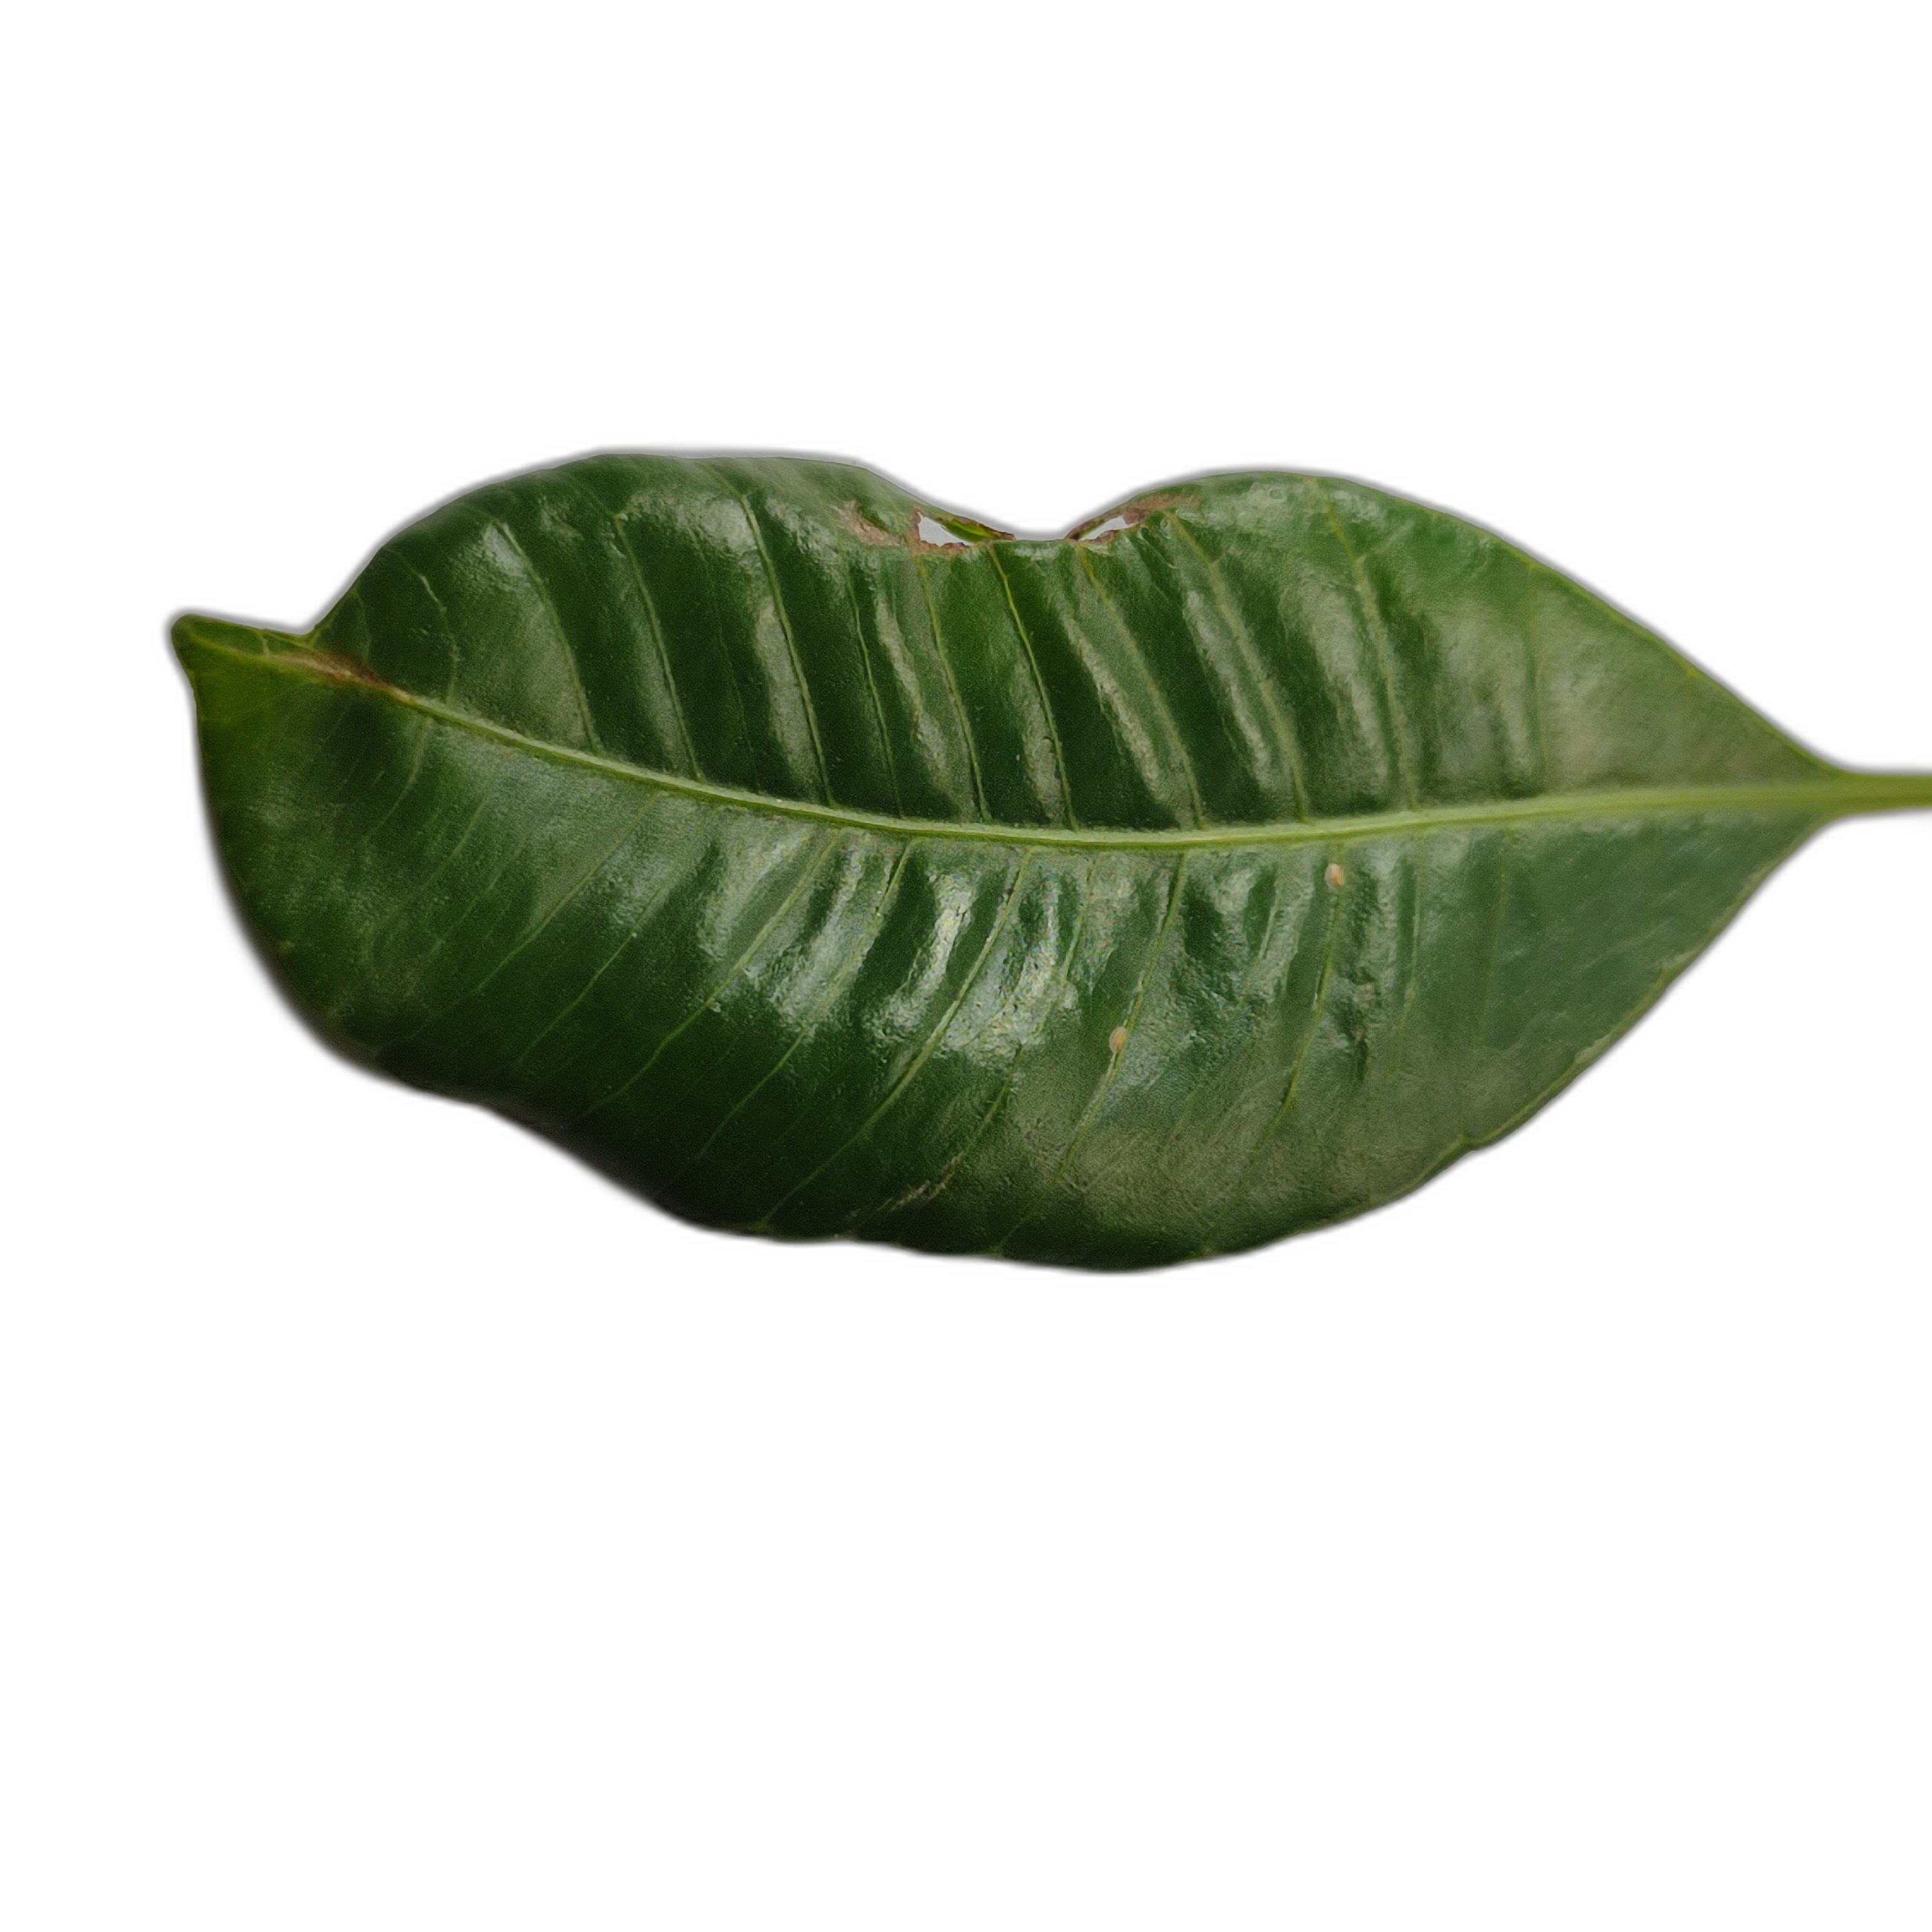
Label: healthy